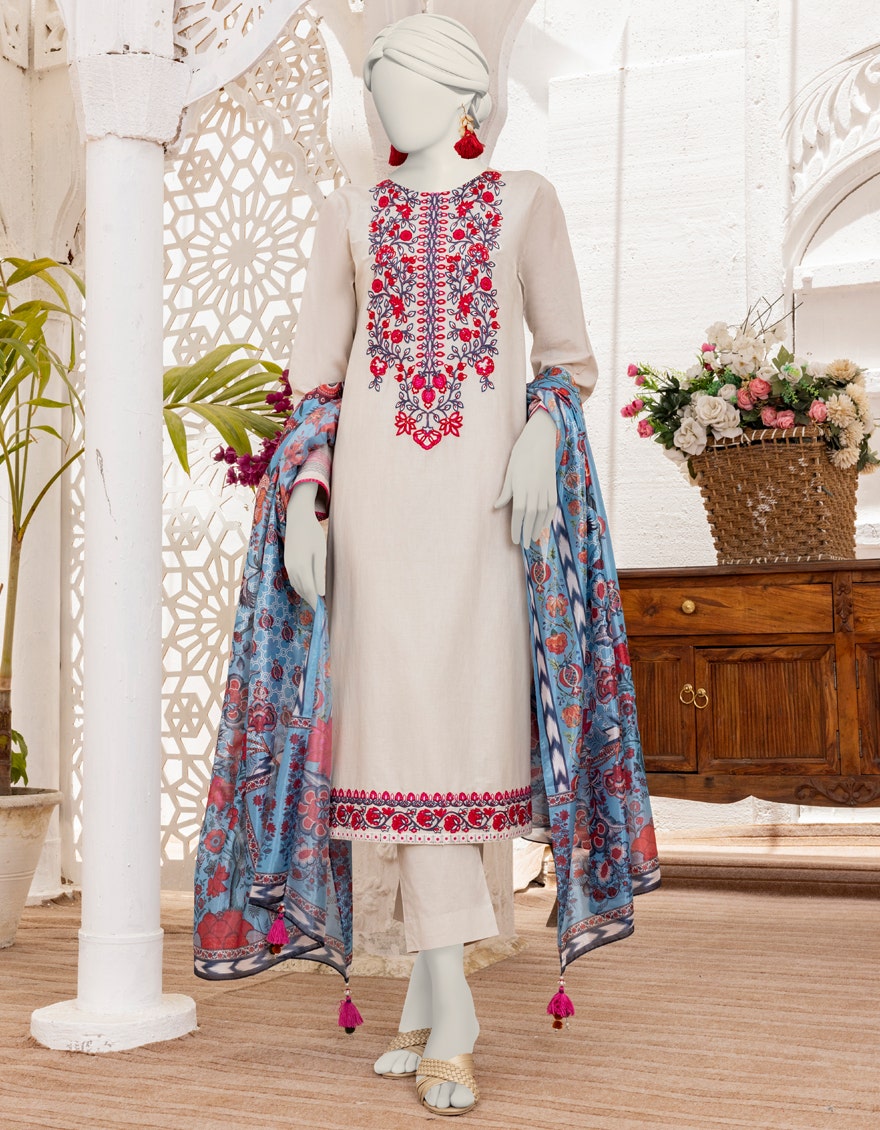
cream multi embroidered salwar suit